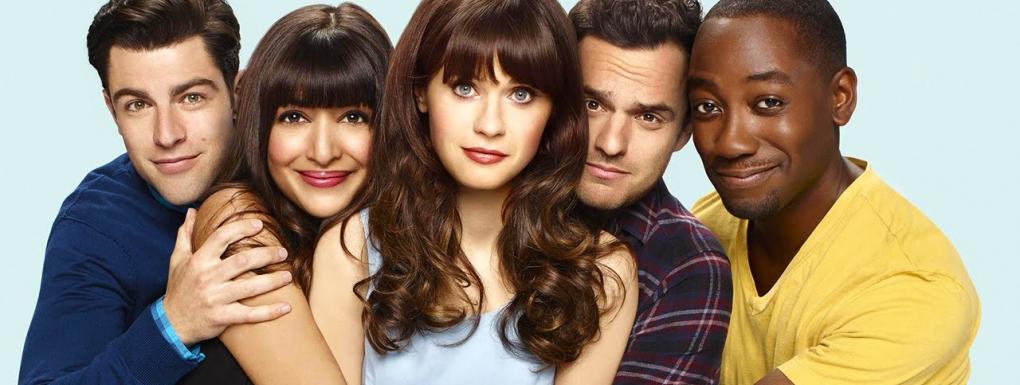
Gender: women